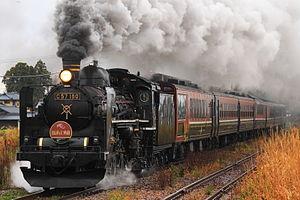
La ligne Ban'etsu Ouest est une ligne ferroviaire exploitée par la East Japan Railway Company, dans les préfecture de Fukushima et Niigata au Japon. Elle relie la gare de Kōriyama à Kōriyama à la gare de Niitsu à Niigata.